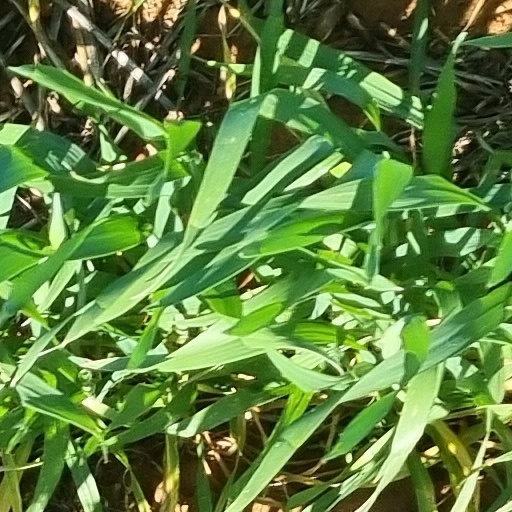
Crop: wheat